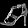
Label: Sandal